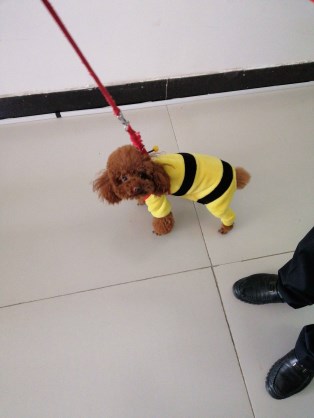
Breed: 7449-n000128-teddy